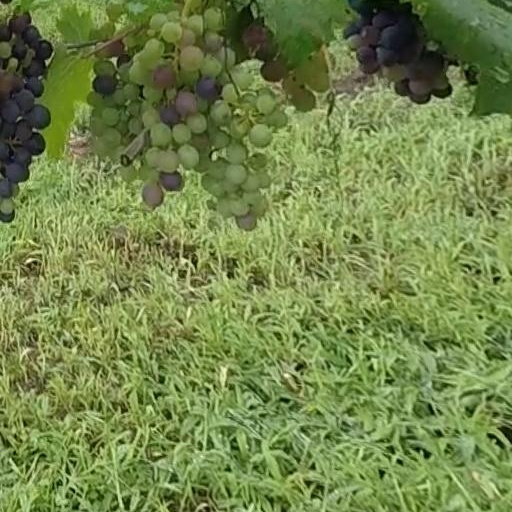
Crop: grape